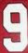
Number: 9